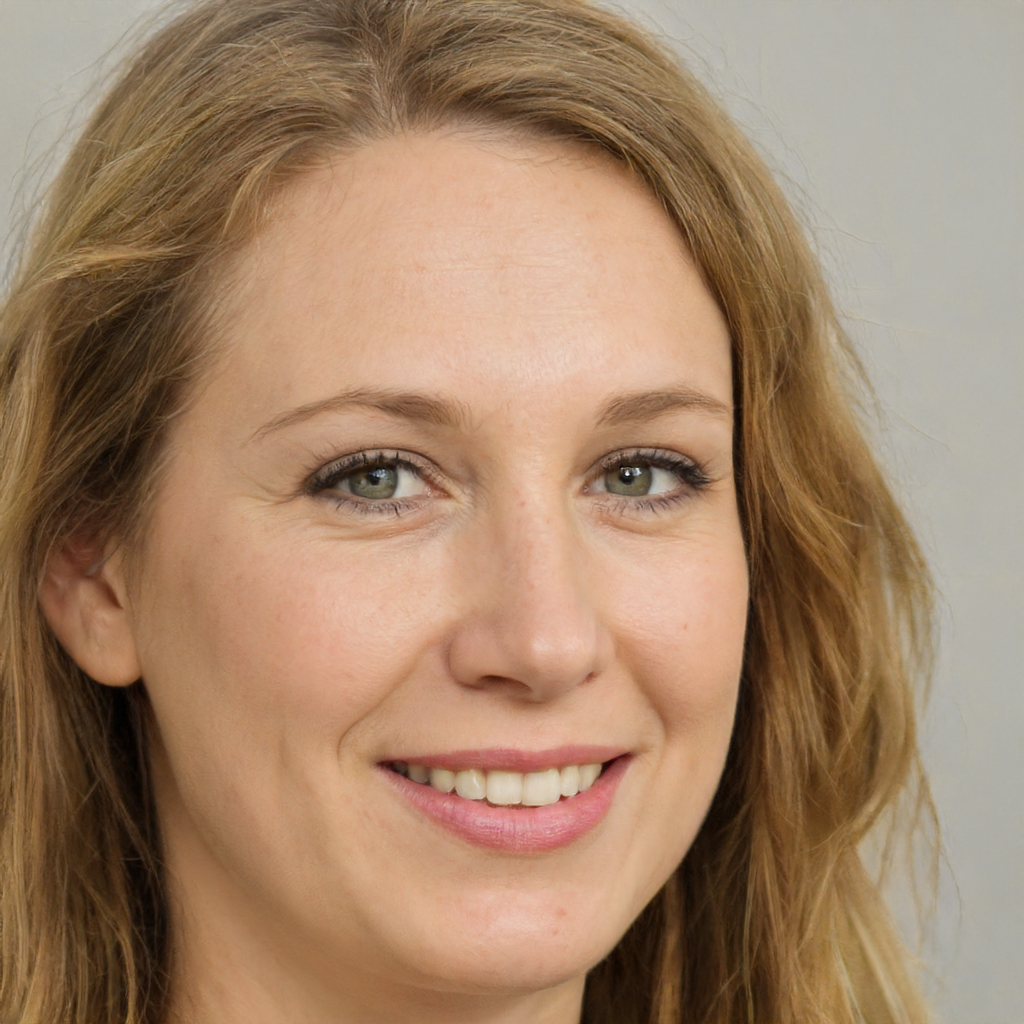
Gender: Female